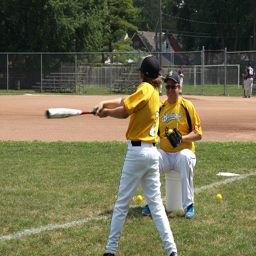
A boy baseball player swinging a baseball bat with a coach sitting nearby.
A young baseball player and his coach practicing.
A man teaching a boy how to play baseball
Boy swings baseball bat while man sits on bucket
a person swinging a baseball bat on a baseball field